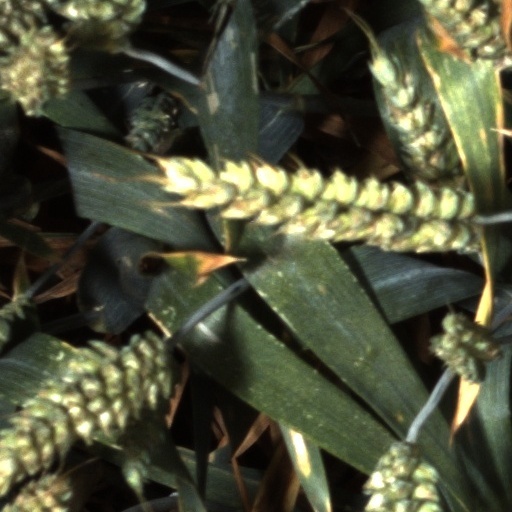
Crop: wheat